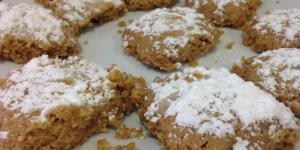
hojaldrinas